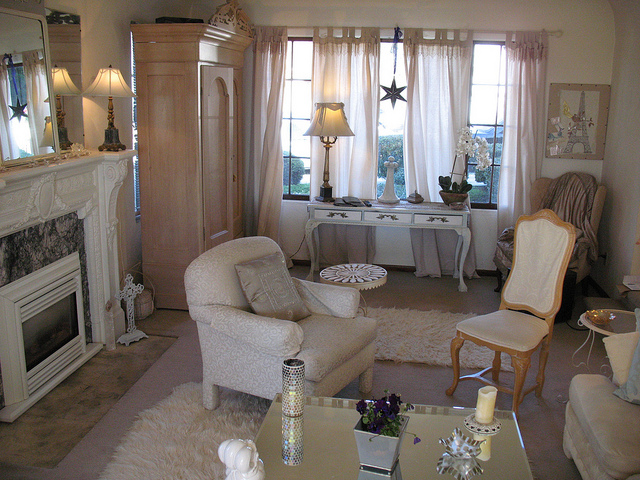
user: Given an image and a question. Answer the question in a short answer. Question: What shape is hanging in the window? Short Answer:
assistant: star